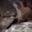
Label: otter